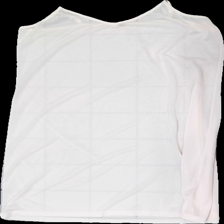
View: front
Type: Night gown
Category: Ladies
Brand: Missing
Colors: Pink
Material: 100% polyester
Cut: Regular, V-collar
Size: M
Season: All
Price range: <50
Recommended usage: Reuse